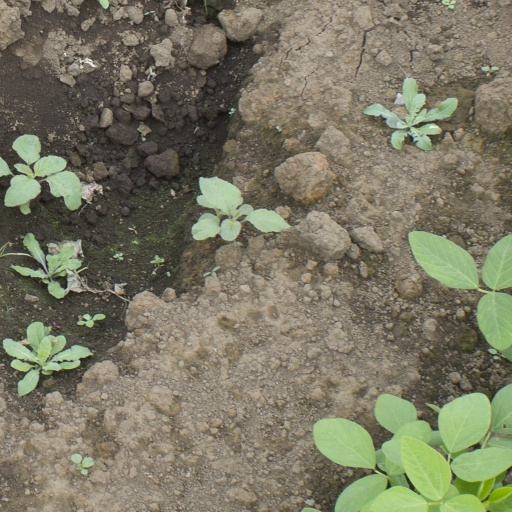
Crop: soybean